Lentil soup
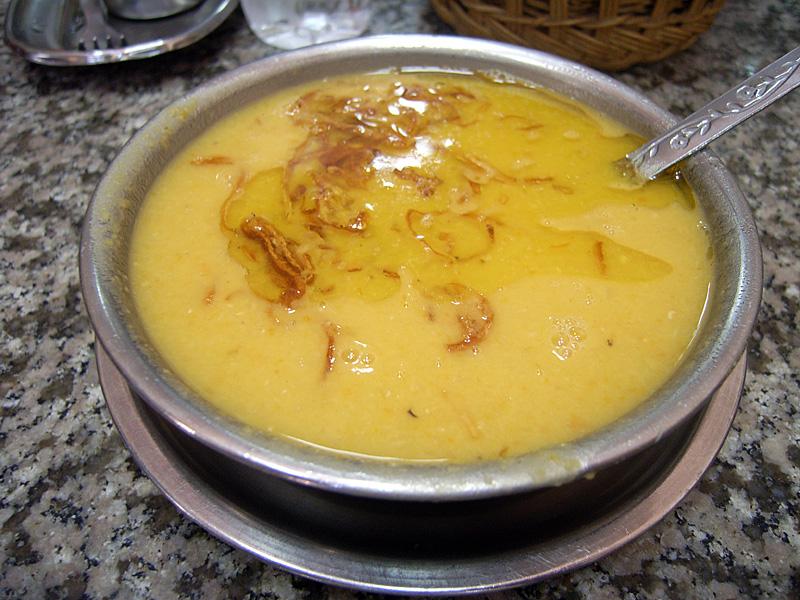
Also known as:
am - Amharic: ምስር ወጥ
ar - Arabic: شوربة عدس
arz - Egyptian Arabic: شوربة عدس
az - Azerbaijani: Mərcimək şorbası
ca - Catalan: Mercimek çorba
cs - Czech: Čočková polévka
de - German: Linsensuppe
el - Greek: Φακές
en-simple - Simple English: Lentil soup
es - Spanish: Sopa de lentejas
eu - Basque: Dilista-zopa
fa - Persian: سوپ عدس
fi - Finnish: Linssikeitto
he - Hebrew: מרק עדשים
hy - Armenian: Ոսպով ապուր
id - Indonesian: Sup miju-miju
it - Italian: Zuppa di lenticchie
ja - Japanese: レンズ豆のスープ
jv - Javanese: Sop lentil
ko - Korean: 렌즈콩 수프
ku - Kurdish: Şorbenîsk
lt - Lithuanian: Lęšienė
nl - Dutch: Linzensoep
pl - Polish: Zupa soczewicowa
pt - Portuguese: Sopa de lentilhas
ru - Russian: Чечевичный суп
sr - Serbian: Супа од сочива
tr - Turkish: Mercimek çorbası
uk - Ukrainian: Сочевичний суп
uz - Uzbek: Yasmiq shoʻrvasi
yue - Cantonese: 蘭度豆湯
zh - Chinese: 小扁豆汤
Category: soup (bean soup)
Cuisine: Global
Associated cuisines: Global
Area: Global
Countries: Global
Region: Global, , , ,
This is a soup with lentils as its main ingredient; it may be vegetarian or include meat, and may use brown, red, yellow, green or black lentils, with or without the husk. Dehulled yellow and red lentils disintegrate in cooking, making a thick soup. Further various common flavourings such as garlic, bay leaf, cumin, olive oil etc. can be added.